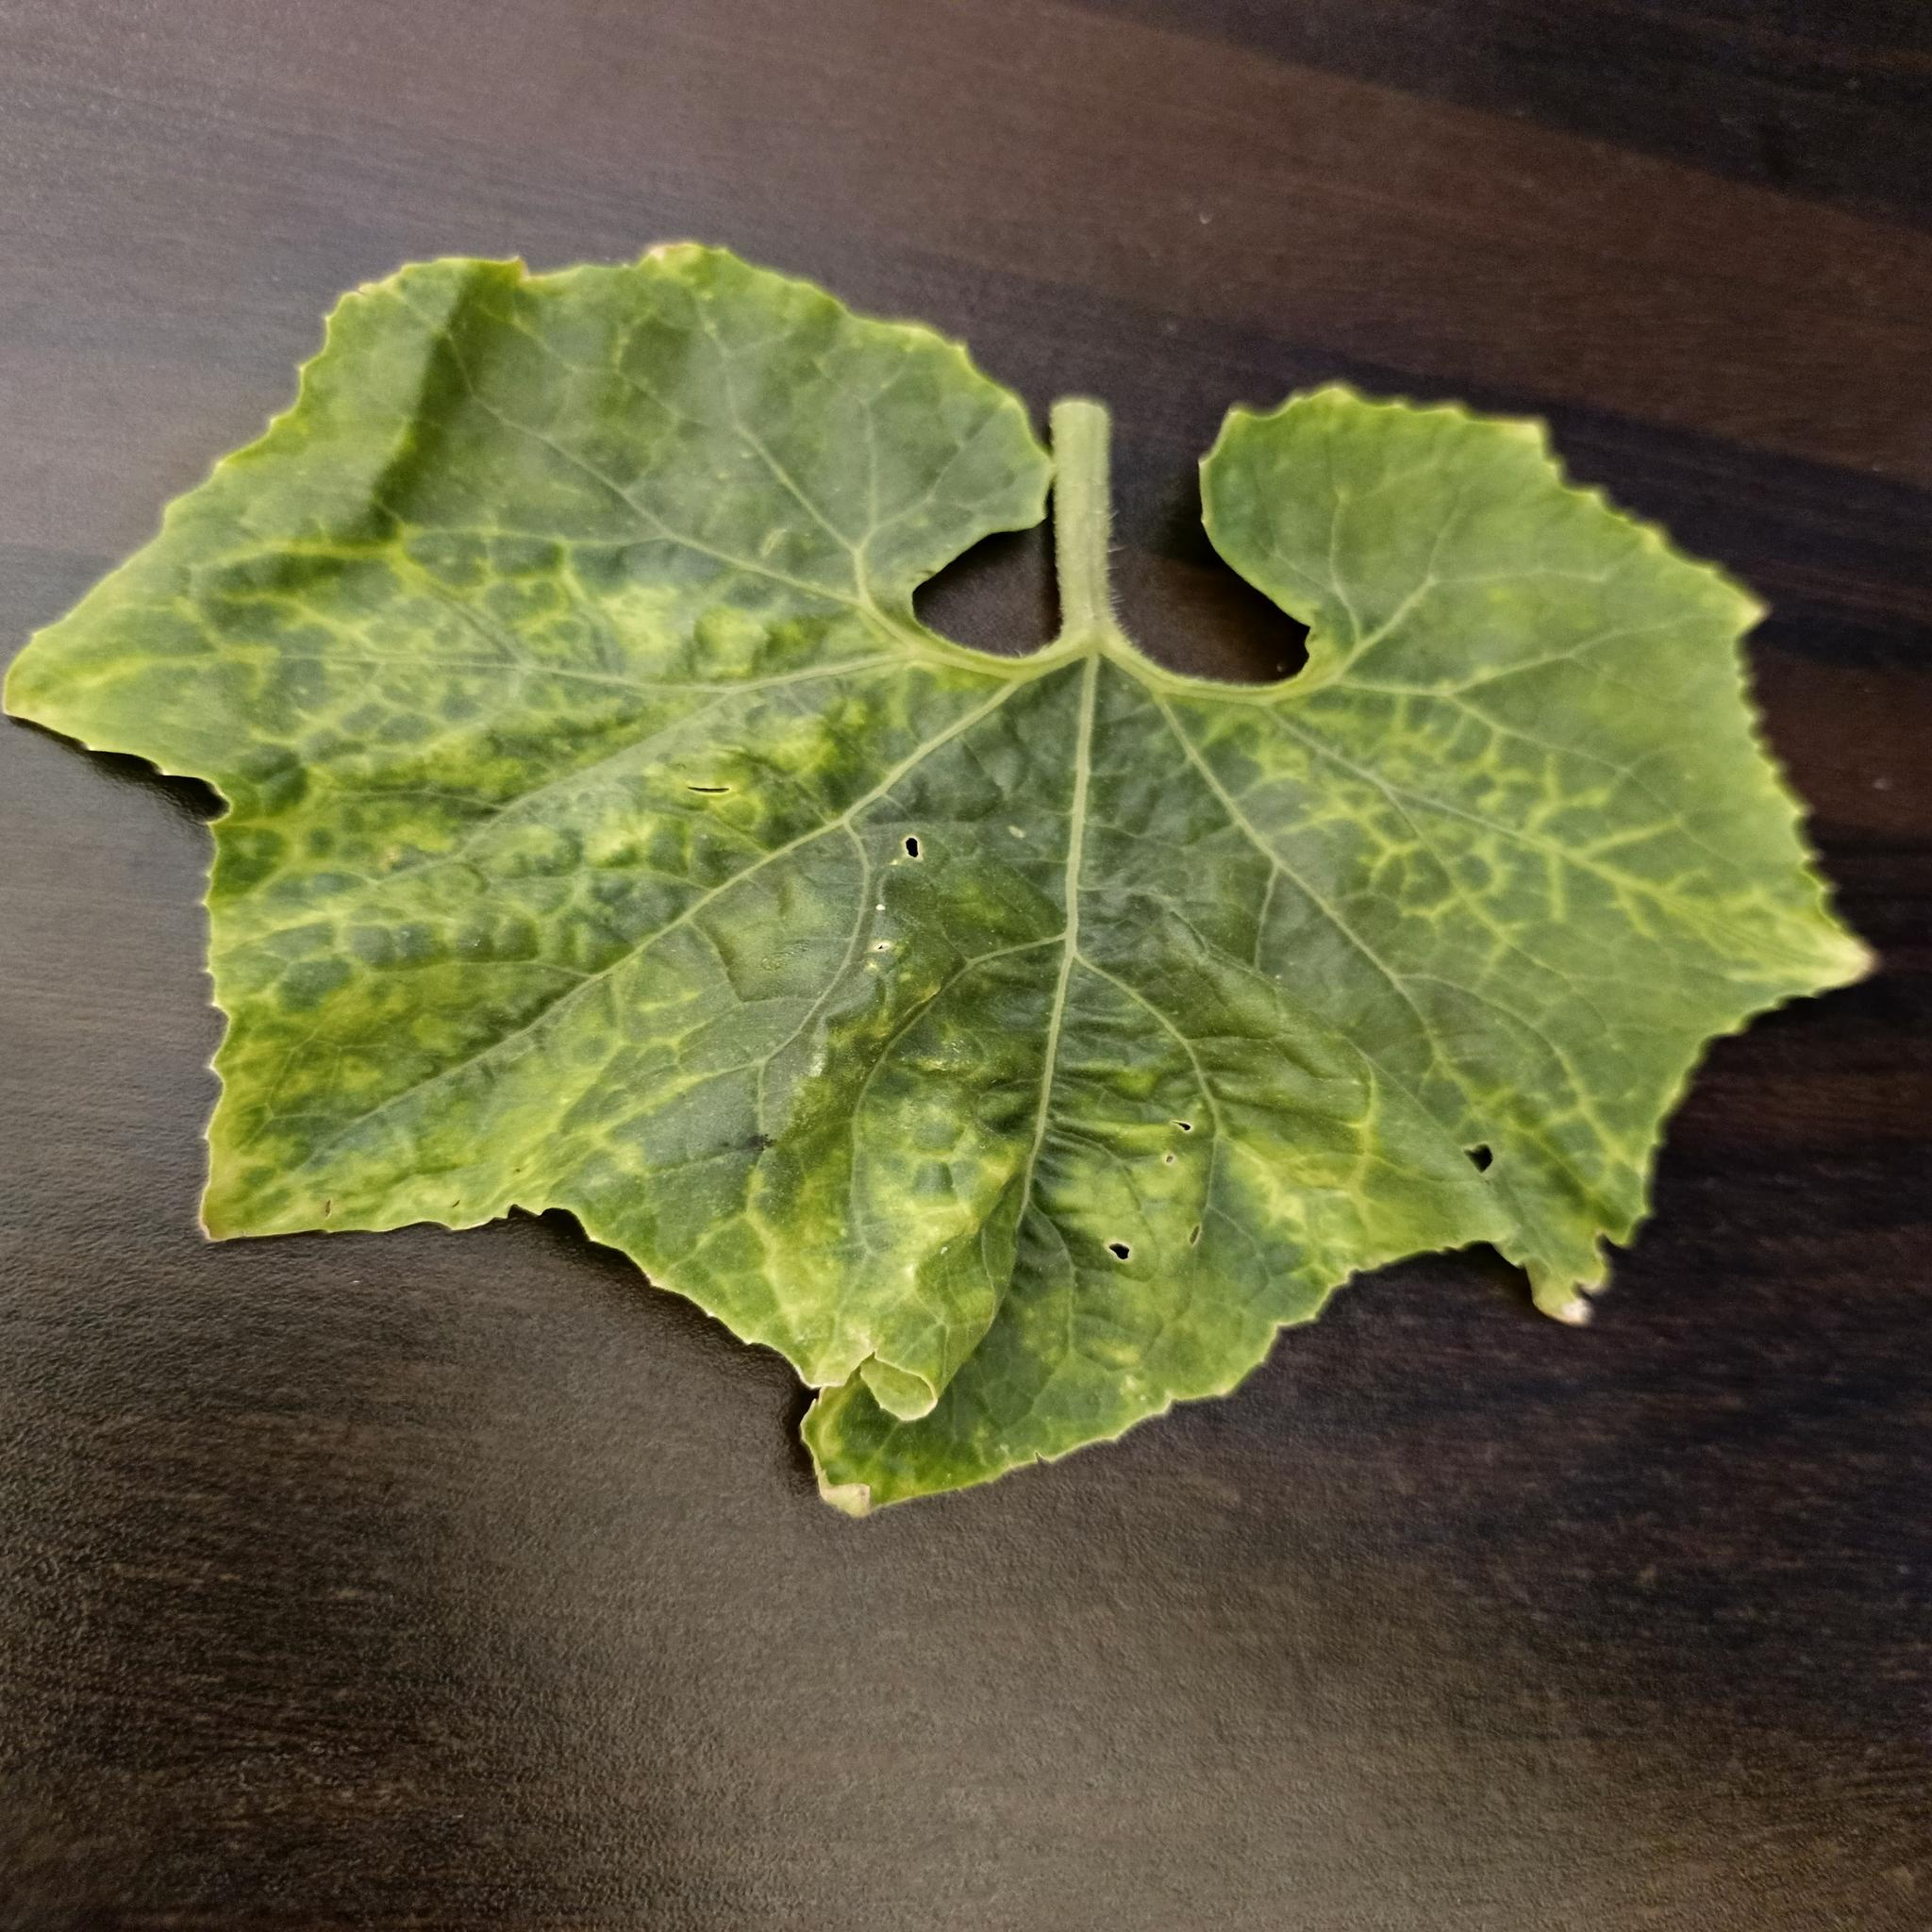
Label: Downy mildew